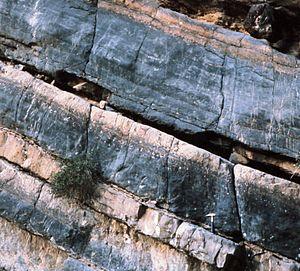
Cycles émersifs métriques de comblement (auto ou allocycliques
La stratigraphie est une discipline des sciences de la Terre qui étudie la succession des différentes couches géologiques ou strates. Il s'agit d'une approche intégrée, en ce que des résultats apportés par la géochimie, la paléontologie, la pétrographie, l'astronomie... sont réunis et exploités à travers différentes méthodes : biostratigraphie, chimiostratigraphie, lithostratigraphie, magnétostratigraphie, cyclostratigraphie...
En géologie, une plate-forme est une région continentale constituée d'une couverture sédimentaire et d'un socle très ancien de roches métamorphiques ou ignées. Les plates-formes, les boucliers et les socles constituent les cratons.
En géologie un cycle sédimentaire désigne la période comprise entre une transgression marine et la régression marine qui la suit. Un cycle sédimentaire n'indique pas obligatoirement l'existence de mouvements orogéniques et, de ce fait, les couches de deux cycles sédimentaires successifs peuvent être concordantes.